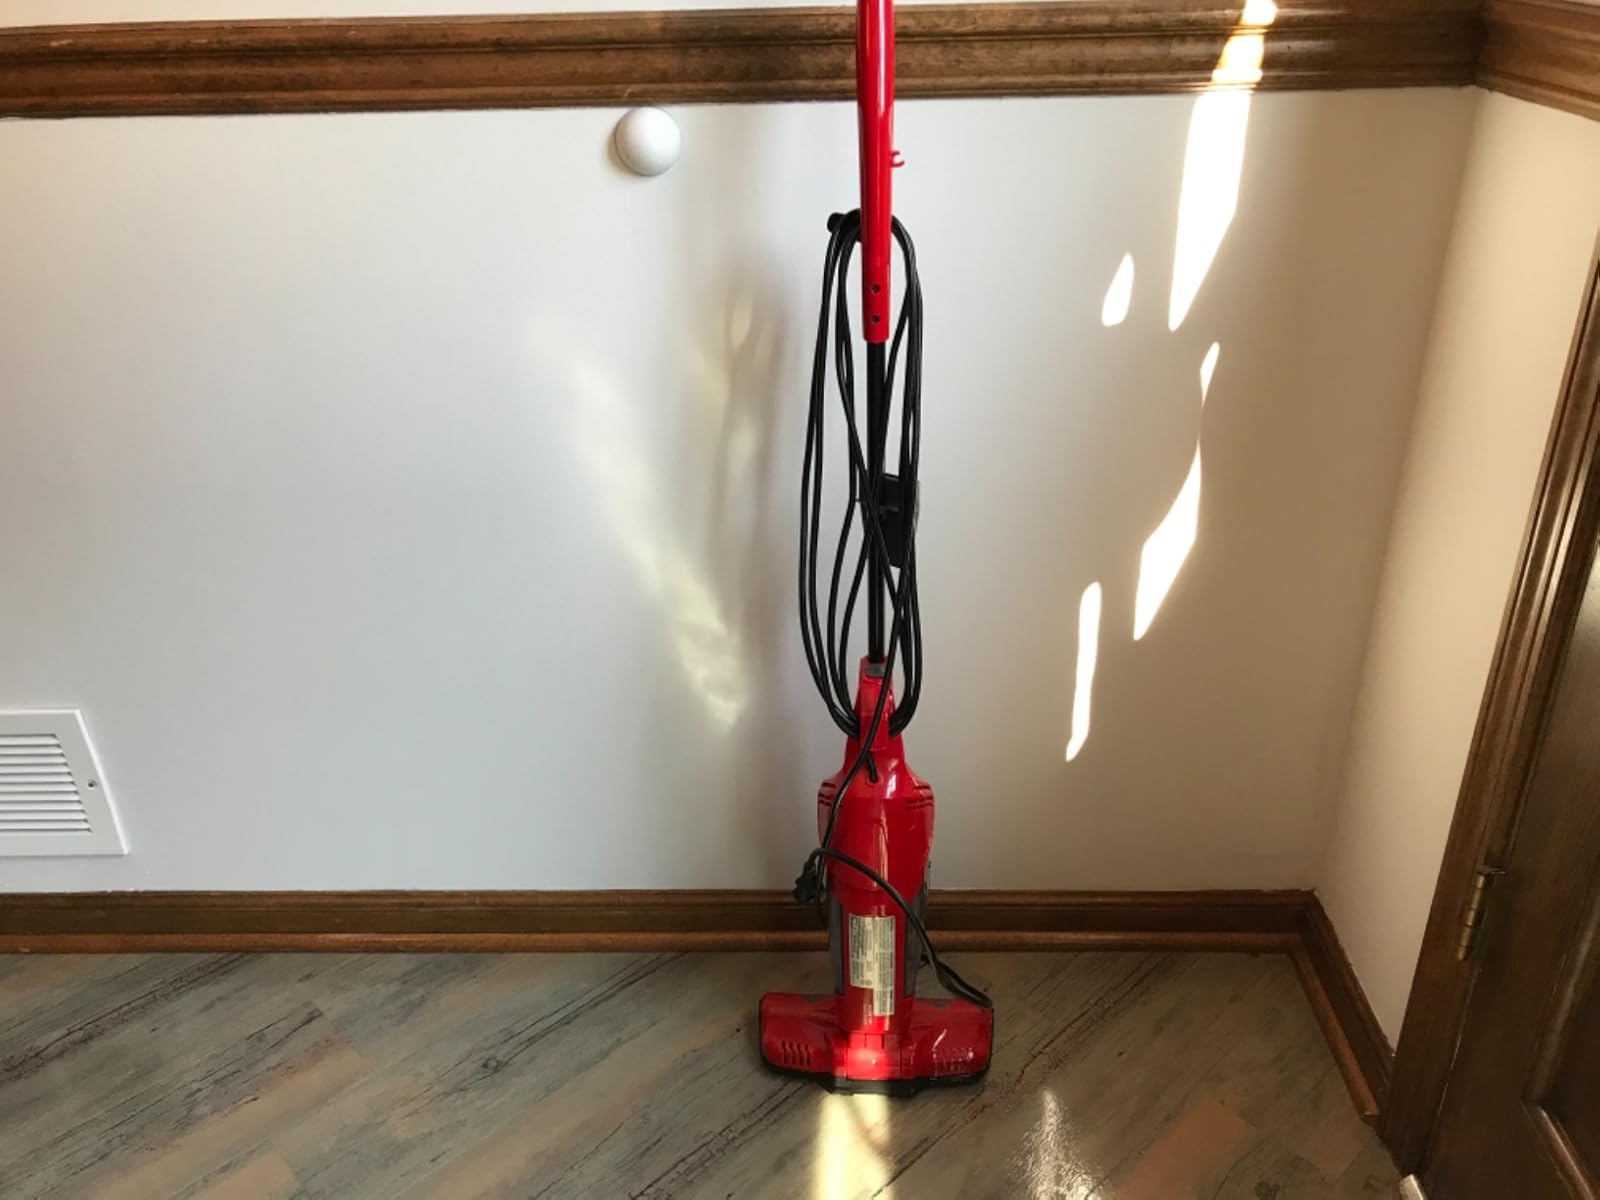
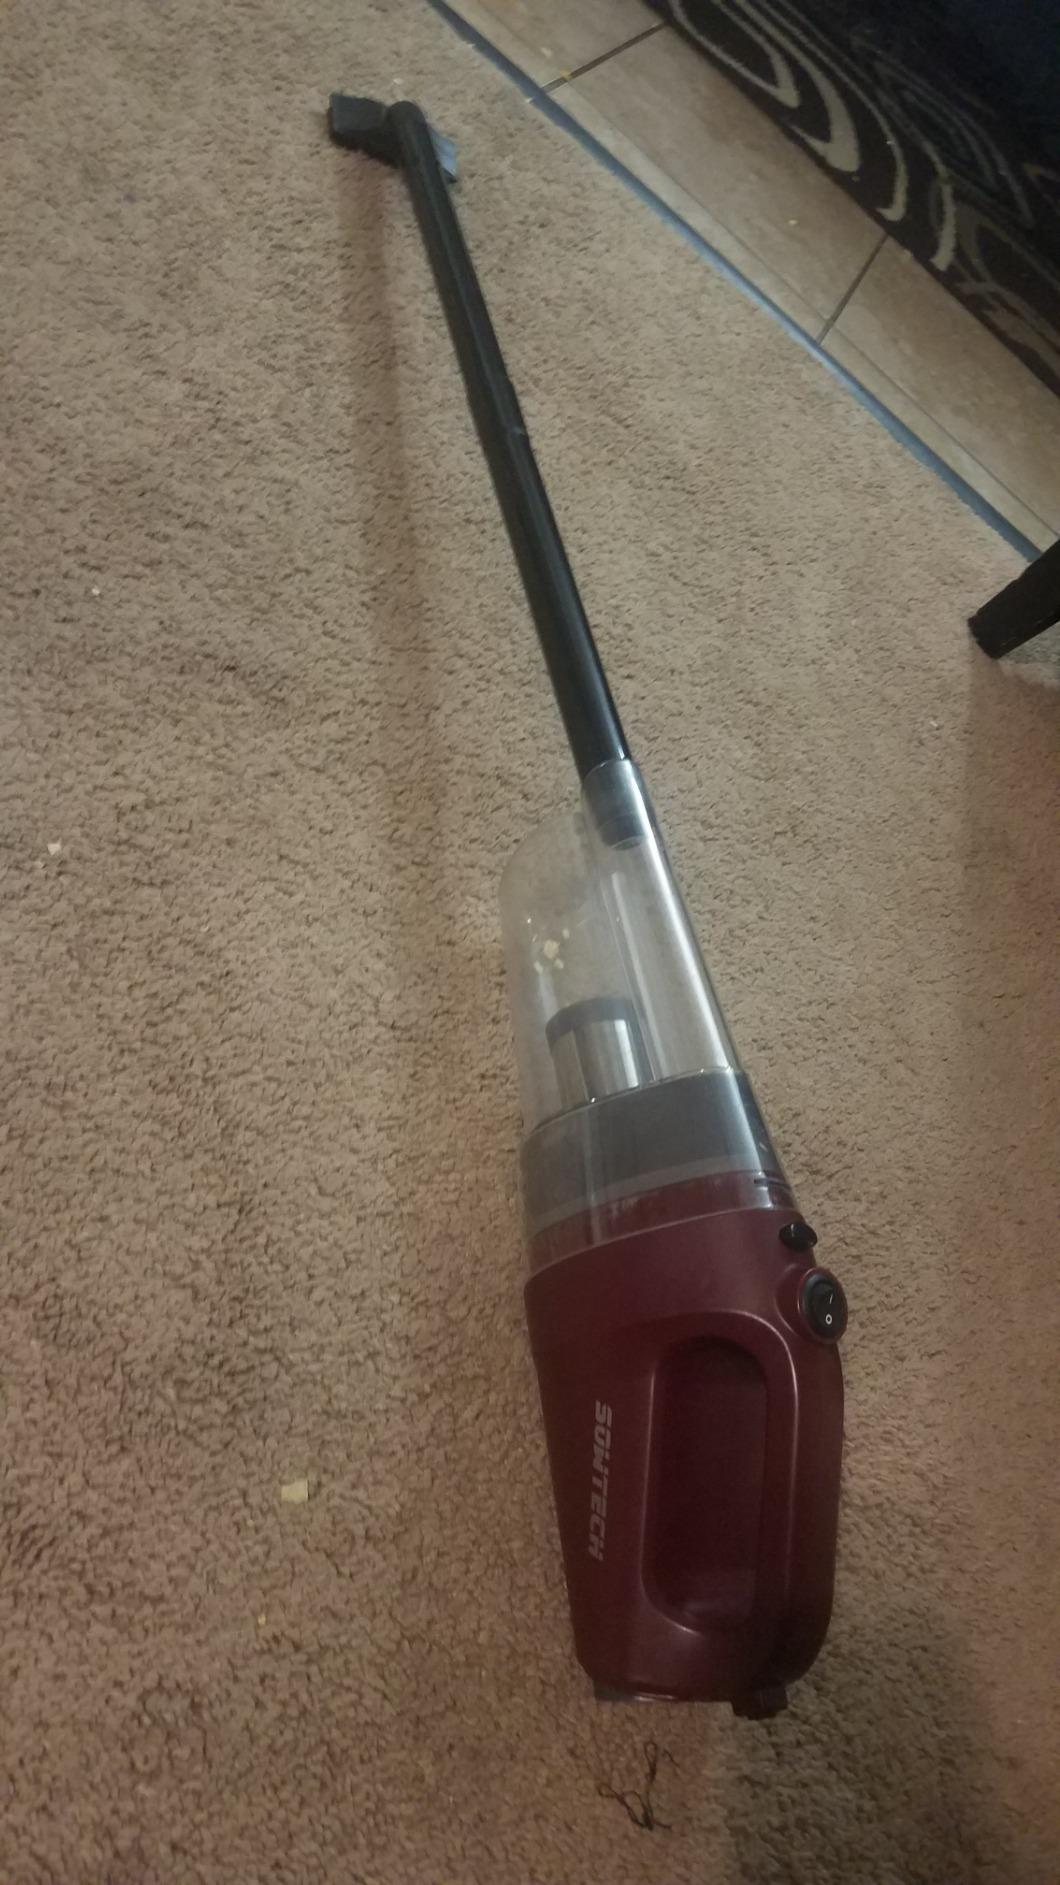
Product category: items_vacuum
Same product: no